Excavator (film)

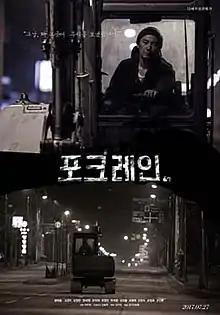
Theatrical poster

Excavator is a 2017 South Korean drama film written by Kim Ki-duk and directed by Lee Ju-hyoung.